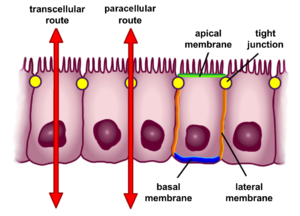
La perméabilité intestinale est un terme décrivant le contrôle de substances passant de la lumière du tractus gastro-intestinal à travers la paroi de l' intestin, dans le reste du corps. L'intestin présente normalement une certaine perméabilité, qui permet aux nutriments de traverser l'intestin, tout en maintenant une fonction de barrière pour empêcher les substances potentiellement nocives de quitter l'intestin et de migrer plus largement vers le corps. Dans un intestin humain sain, de petites particules peuvent migrer à travers les pores des claudines qui sont le composant le plus important des jonctions serrées, mais des particules allant jusqu'à 10–15 Å peuvent transiter par la voie d'absorption de l'espace paracellulaire.